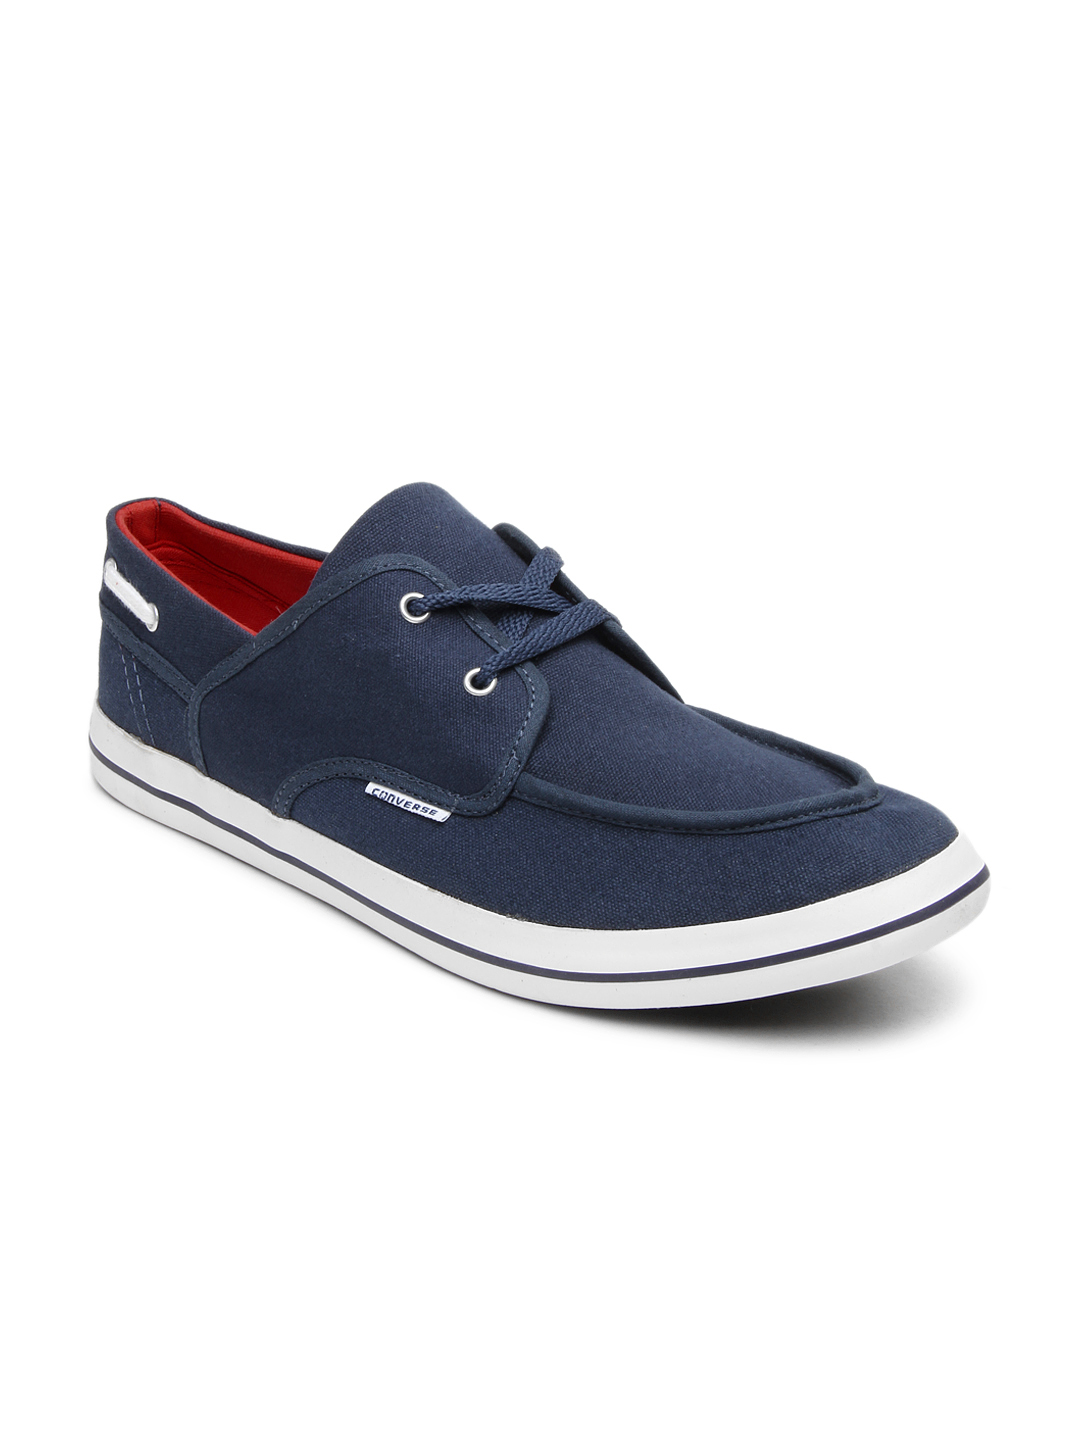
Converse Men Blue CT Boat Pipe Ox Casual Shoes
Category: Footwear / Shoes / Casual Shoes
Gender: Men
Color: Blue
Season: Summer 2014
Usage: Casual